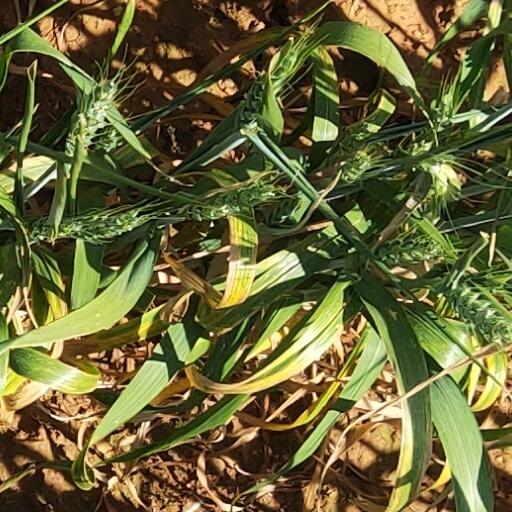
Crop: wheat